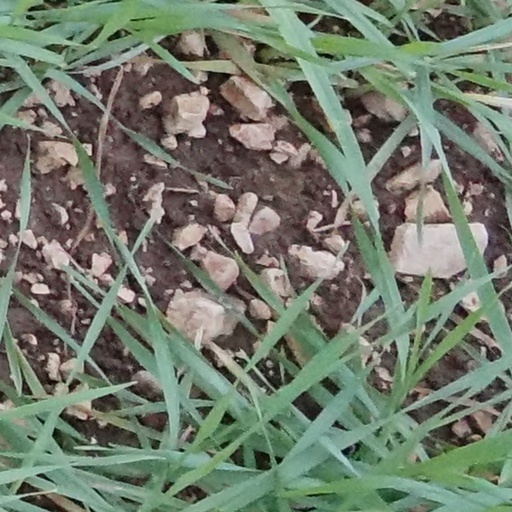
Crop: wheat